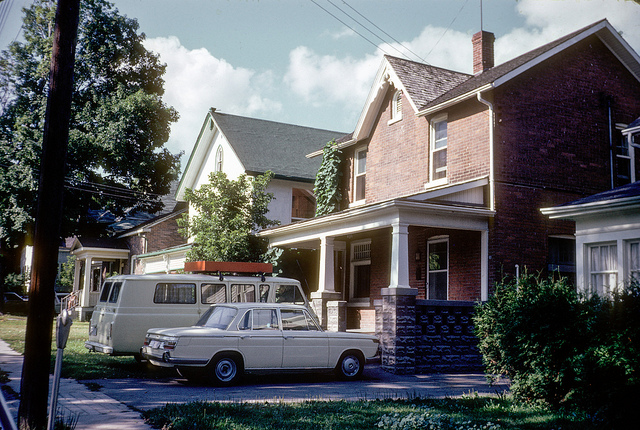
A car and a truck sitting in the driveway by a house.